USS Oklahoma City (CL-91)

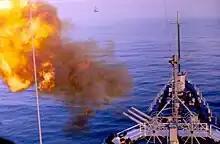
Performing fire support off Vietnam.

Following her yard period, she began refresher training in the Southern California operating area in July 1967, and continued those exercises and intermittent calls to West Coast ports until she deployed again to the Western Pacific (WestPac) 7 November 1968. She arrived at Yokosuka 20 December, and into August 1969, was again contributing to the strength of the 7th Fleet. The ship provided naval gunfire support for troops in South Vietnam, gunfire operations against coastal targets in North Vietnam and anti-aircraft operations in North Vietnam. In April 1969, "Oklahoma City" was sent to the Sea of Japan with three carrier groups after North Korea shot down an EC-121 spy plane.